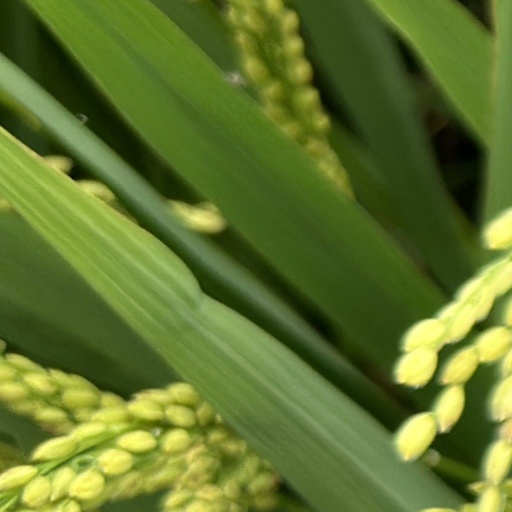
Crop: rice